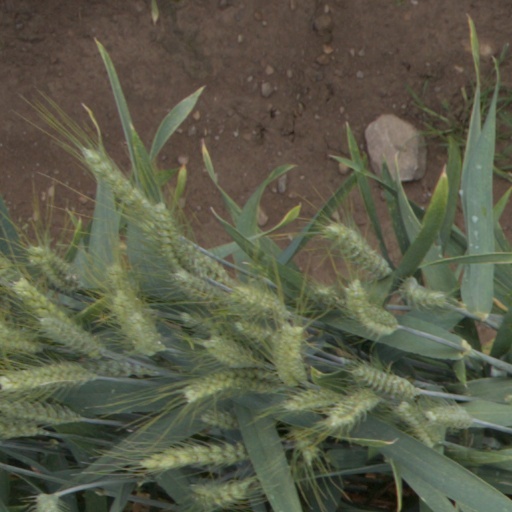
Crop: wheat